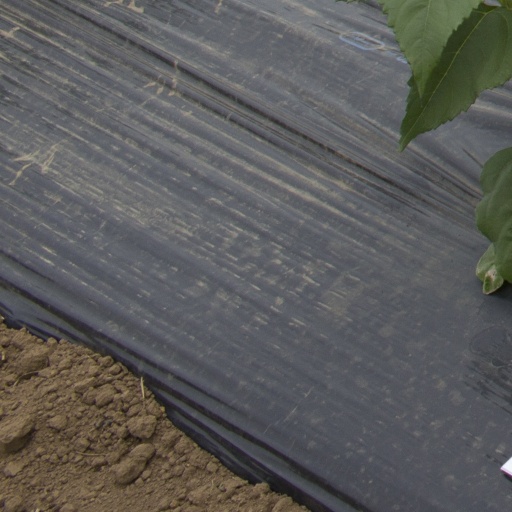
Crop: Jerusalem artichoke